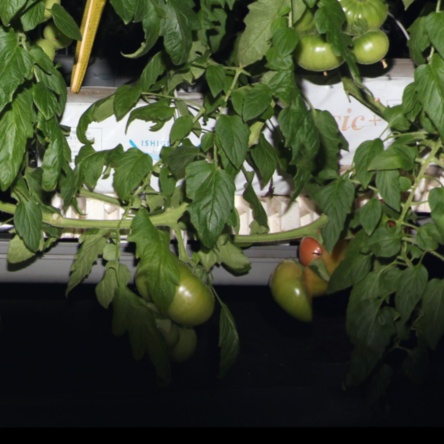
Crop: tomato